South Lincoln Avenue Historic District

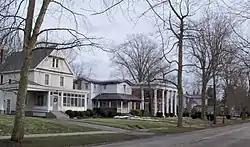
A portion of the South Lincoln Avenue Historic District (Salem, Ohio)

The South Lincoln Avenue Historic District lies between Pershing and Summit Streets in Salem, Ohio. Covering 400 acres of land, the district encompasses approximately 108 buildings, primarily residences, that contribute to the significance of the area. The district is notable for the architecture and design of the contributing buildings. Examples of a number of architectural styles are seen, including Mid 19th Century Revival; Victorian; and Federal.